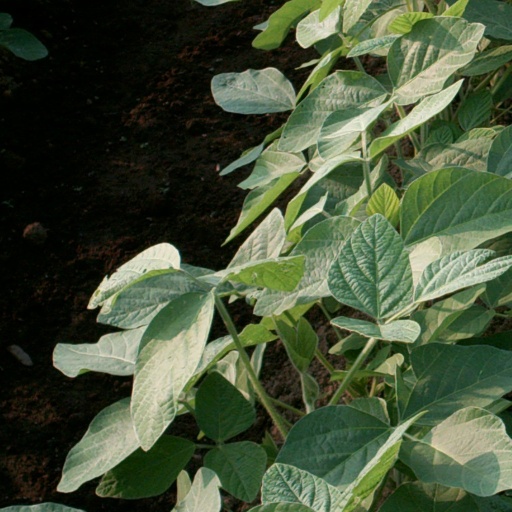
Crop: soybean